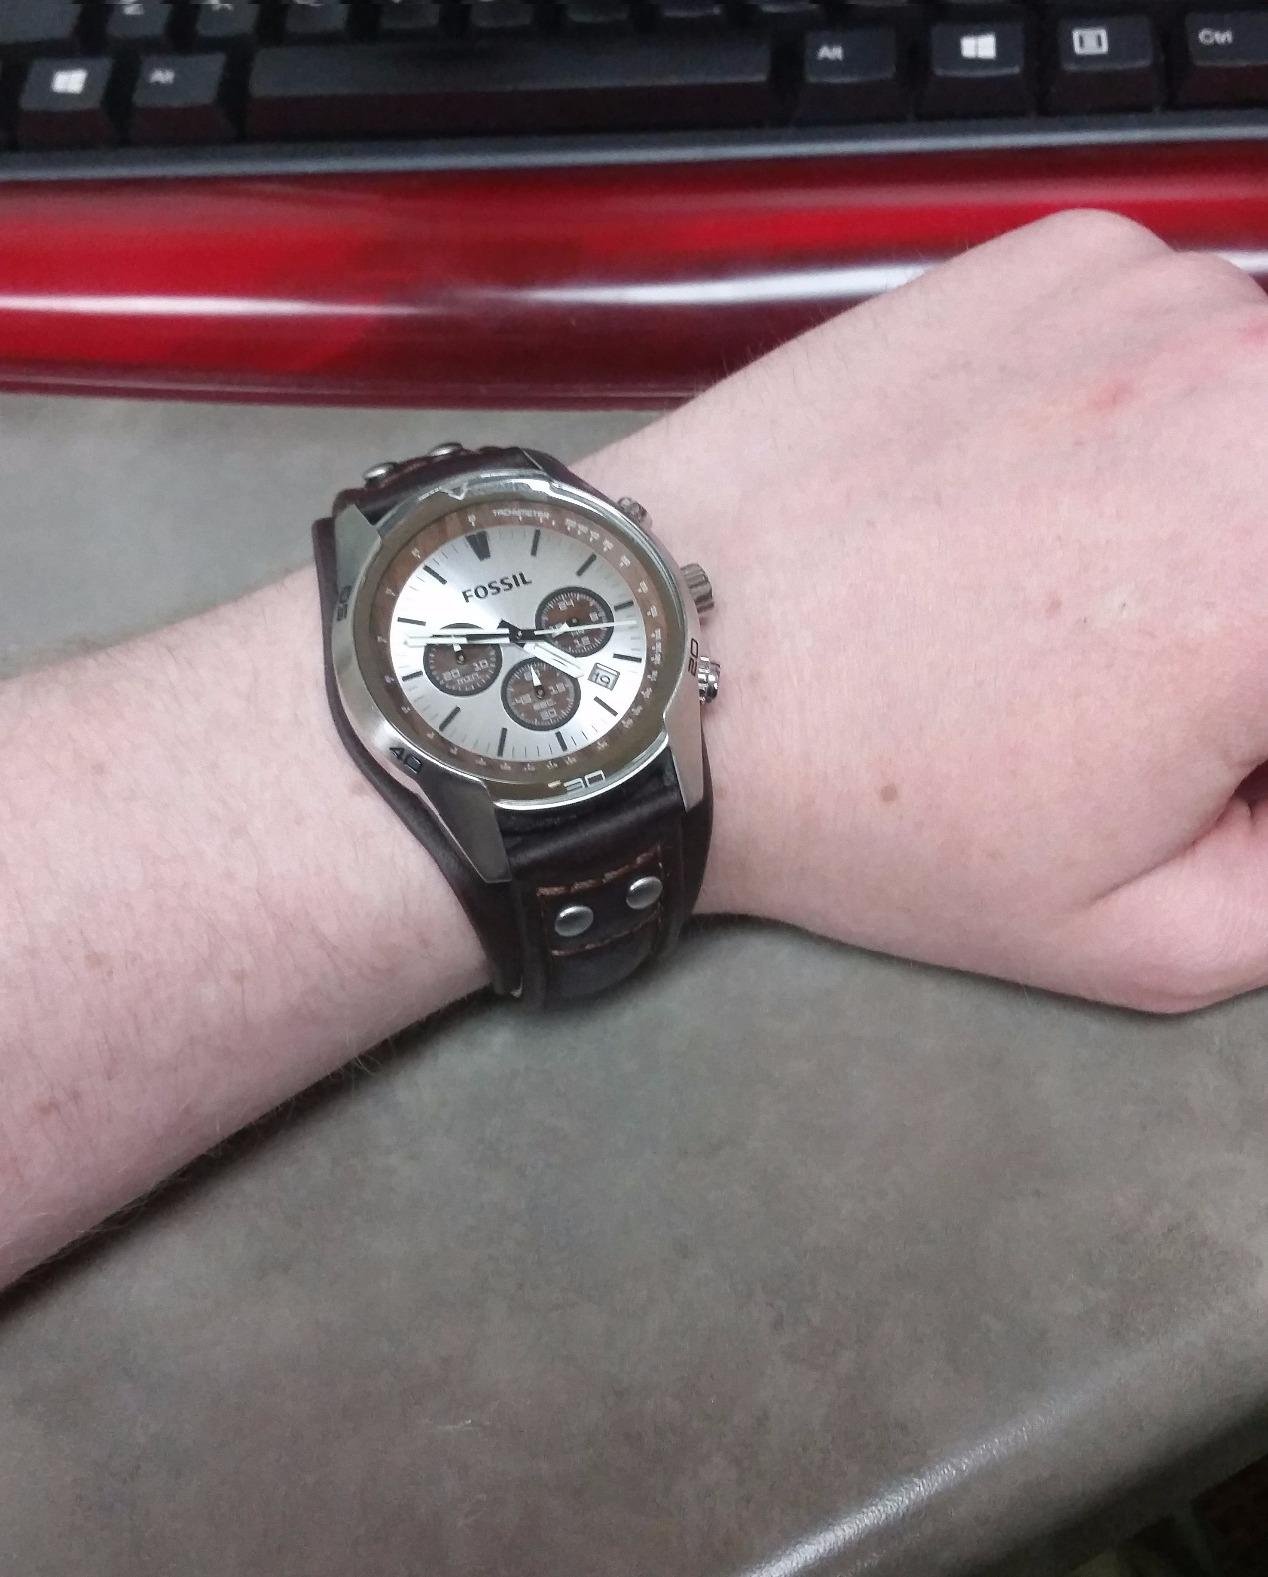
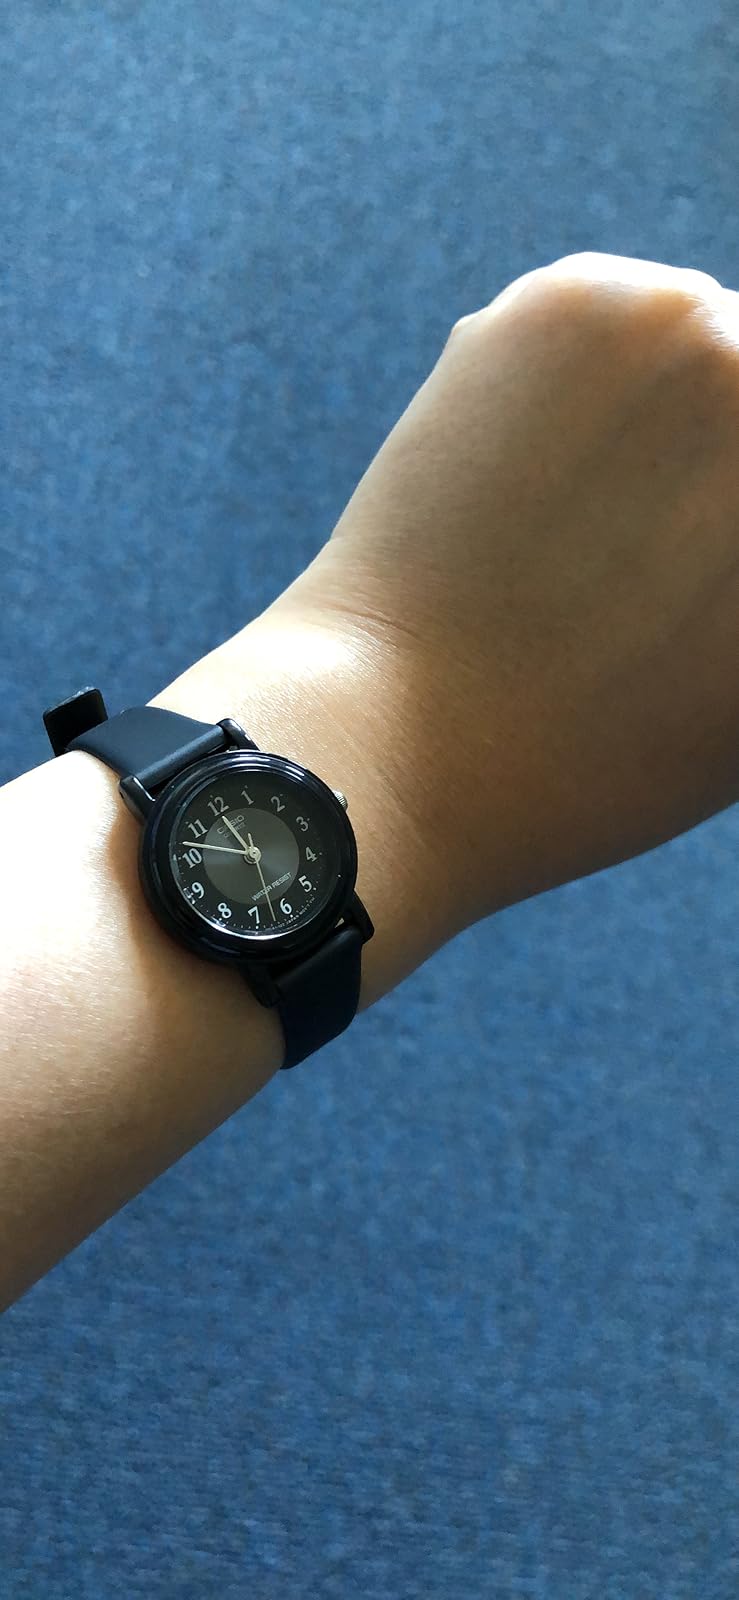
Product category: accessories_watch
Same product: no